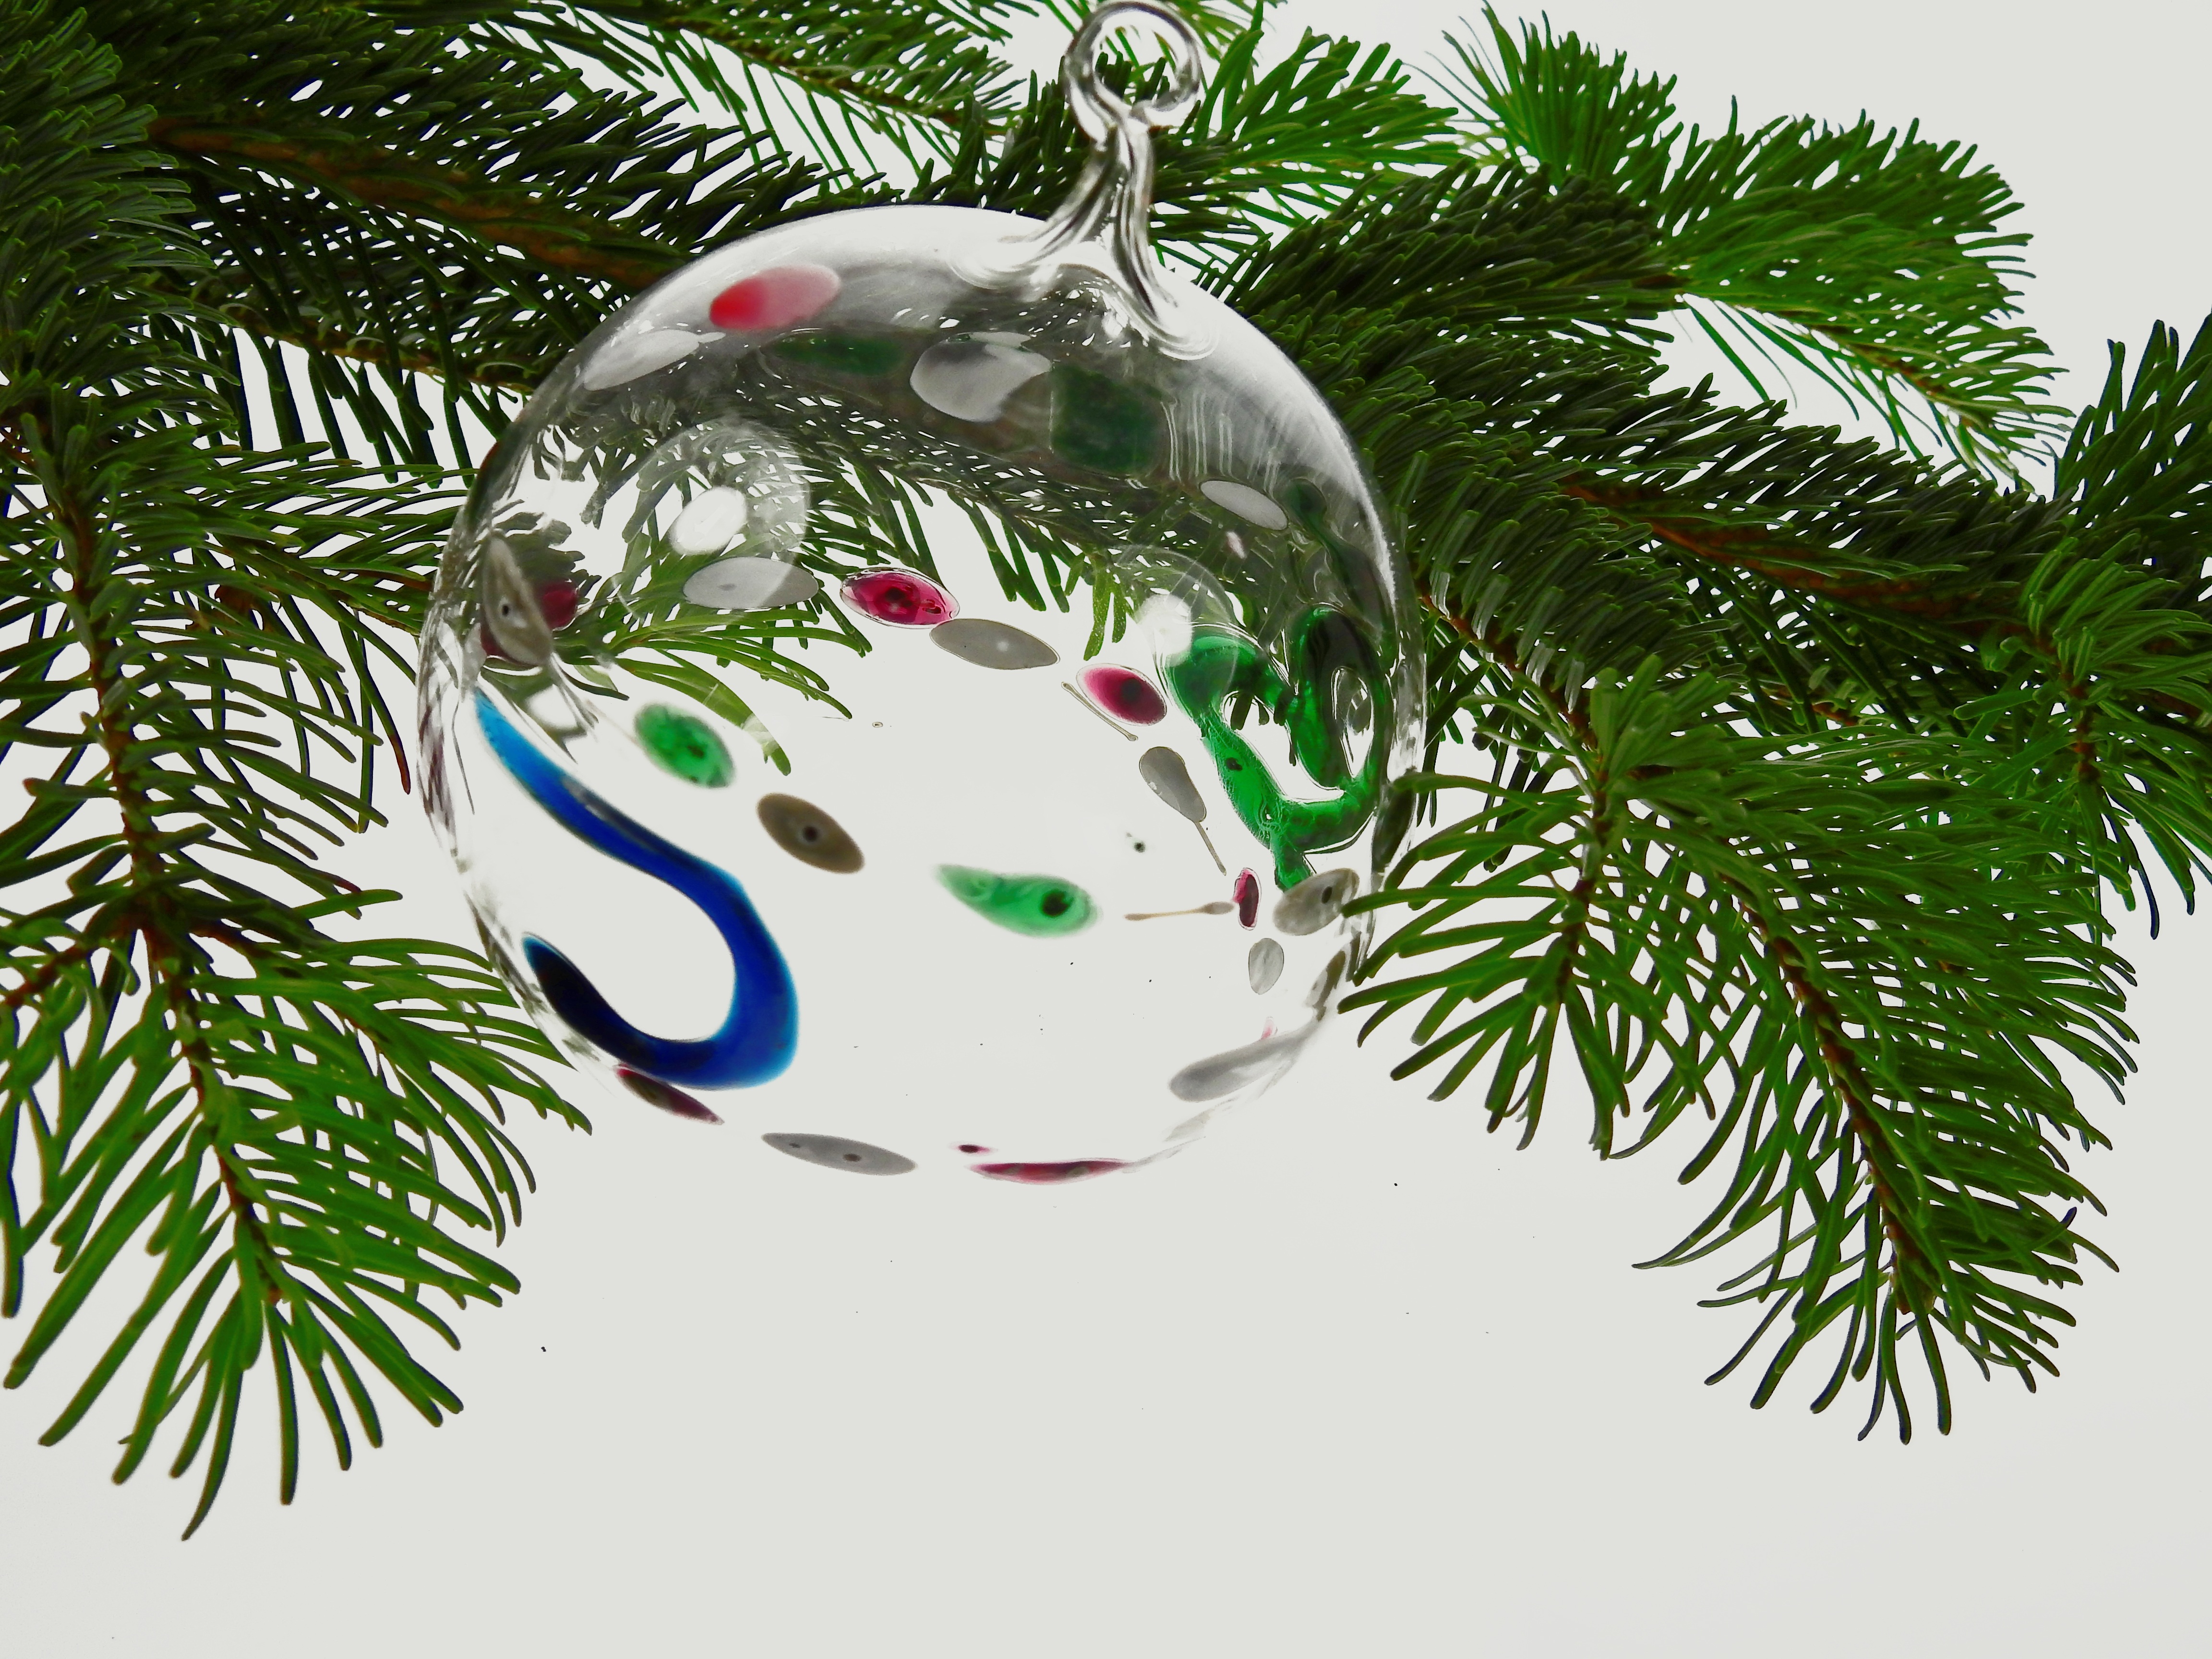
tree, branch, decoration, christmas, fir, decor, christmas tree, twig, deco, conifer, advent, christmas decoration, christmas time, spruce, illustration, contemplative, glass ball, greeting card, christmas eve, christmas ornaments, woody plant, land plant, wine eight ball